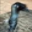
Label: bird